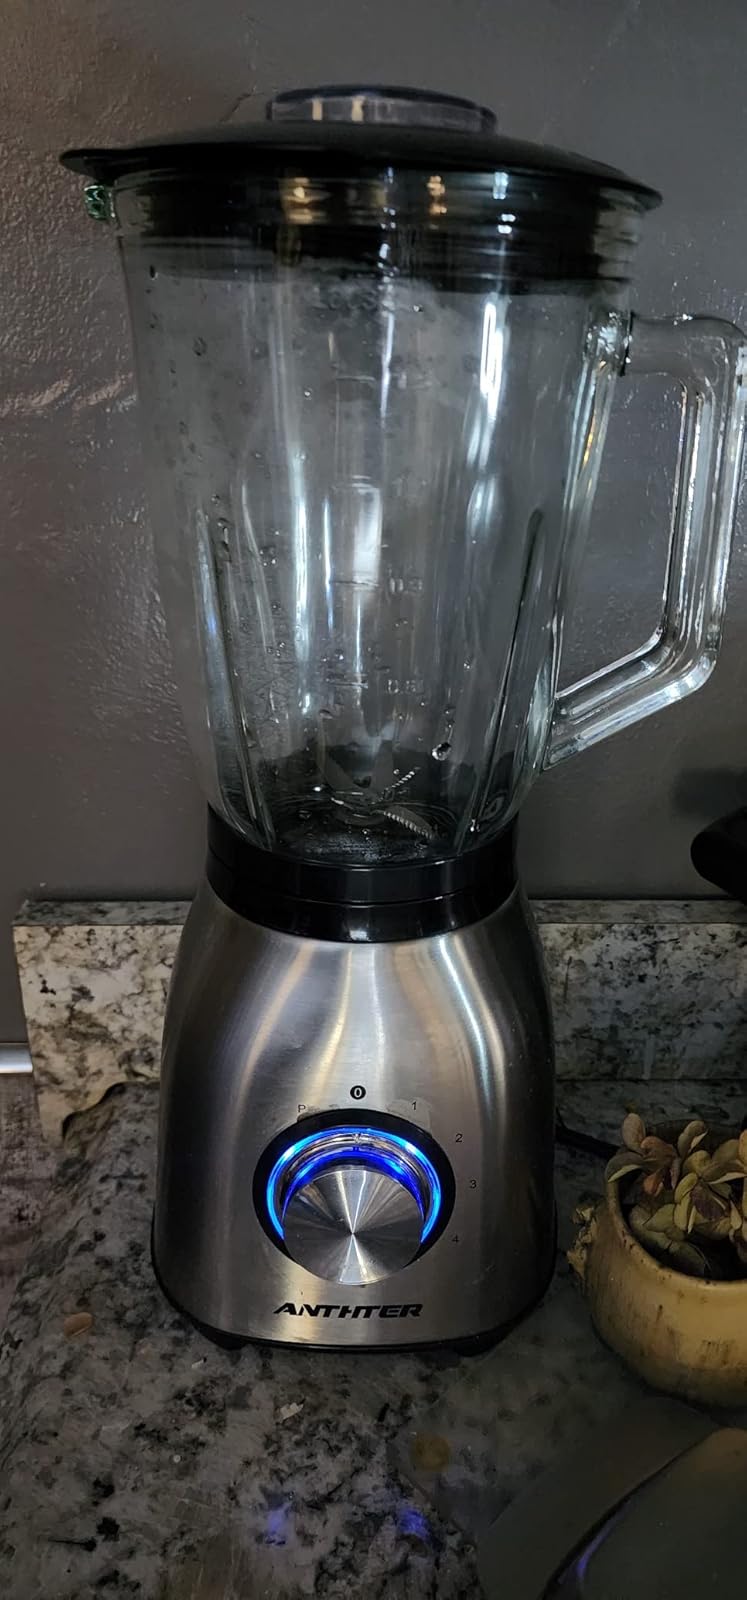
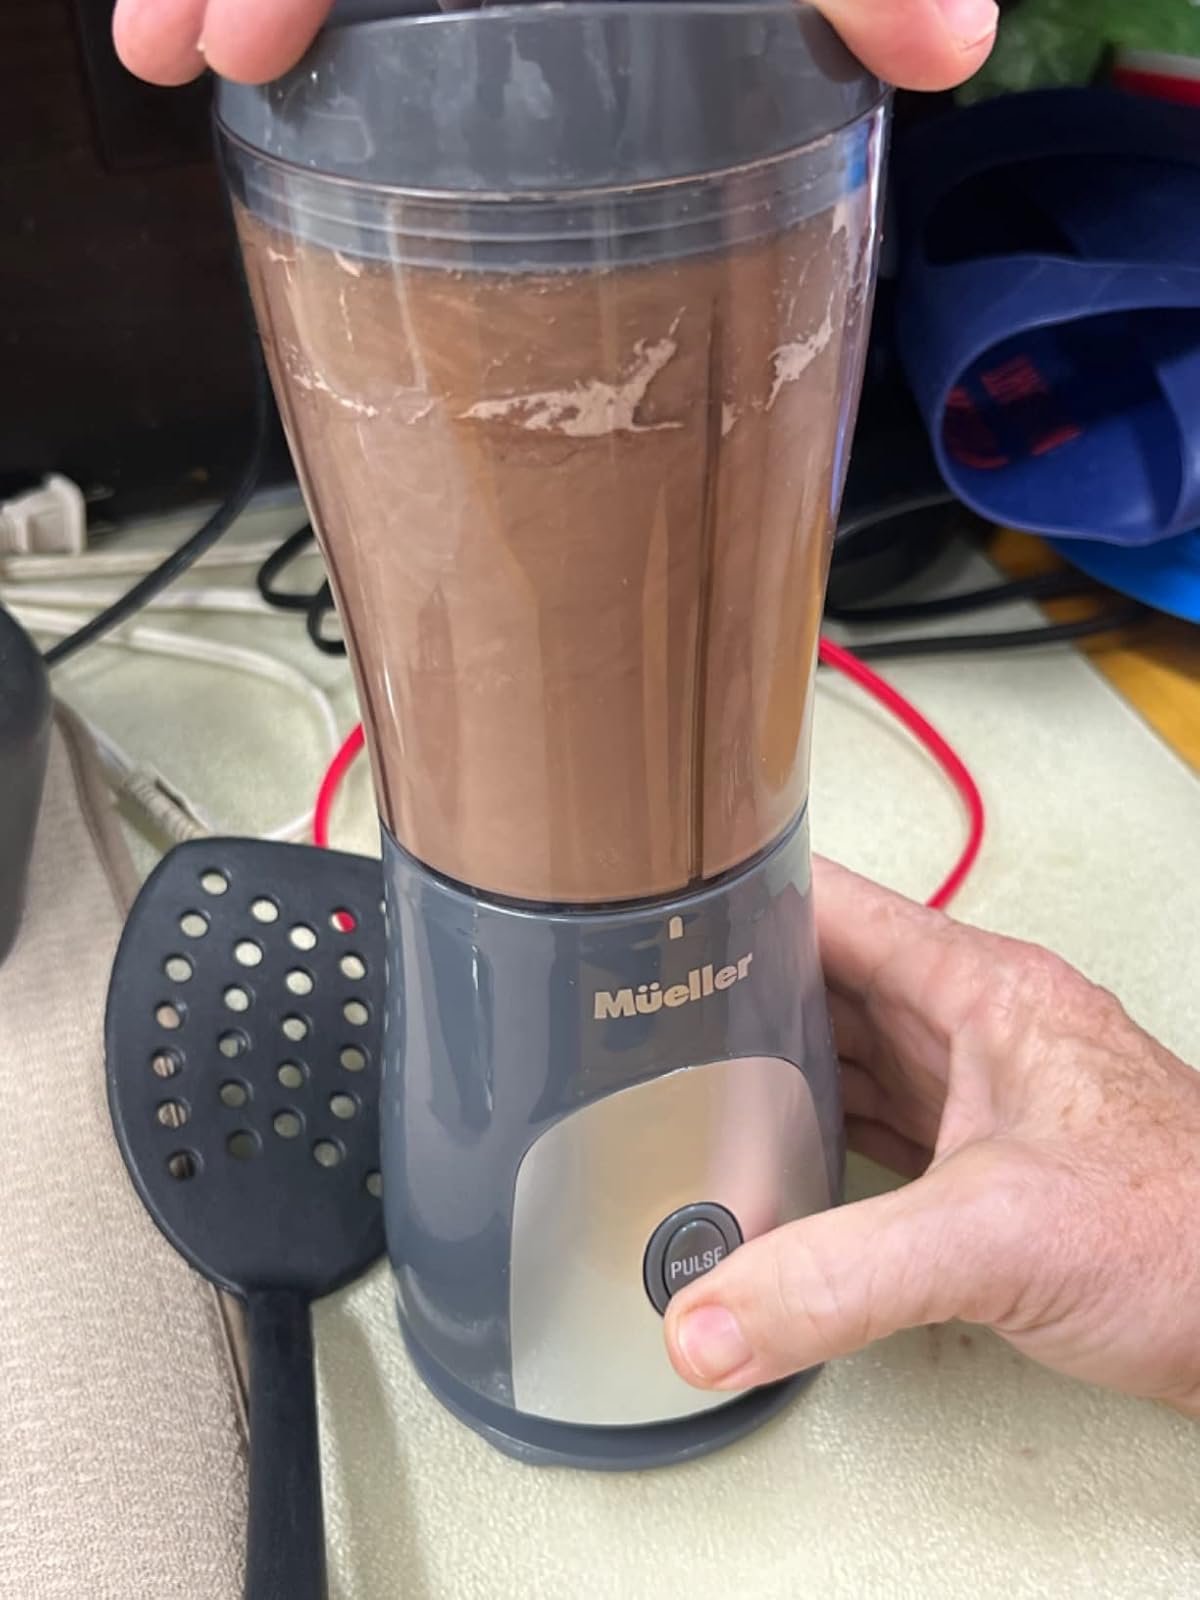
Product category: items_blender
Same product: no